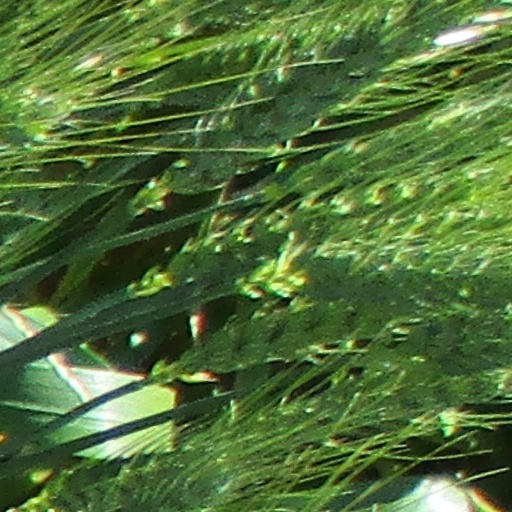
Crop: wheat